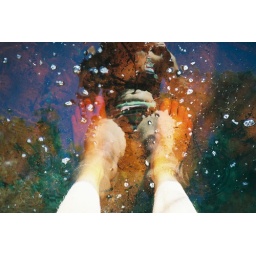
my feet in red tea tree lake water